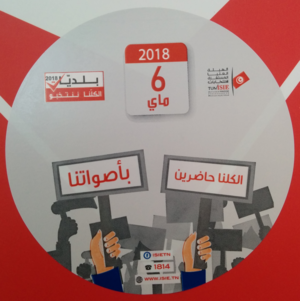
Autocollant distribué par l'Instance Supérieure Indépendante pour les Élections (ISIE) en Tunisie, pour inciter les électeurs à voter aux élections municipales du 06 mai 2018.